Robert Persaud

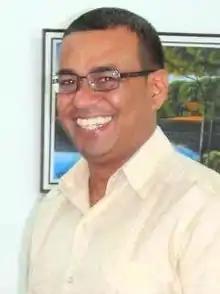
Persaud in 2012

Robert Montgomery Persaud (born 9 May 1974 in Berbice, Guyana) is the Foreign Secretary of Guyana as of 17 August 2020, and a former government minister.